The Cry (2018 TV series)

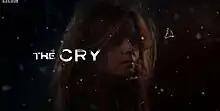

The Cry is a 2018 mystery psychological drama television series written by Jacquelin Perske and adapted from the 2013 novel of the same name by Helen FitzGerald, which was broadcast on the ABC in Australia and BBC One in the UK. The series stars Jenna Coleman as Joanna Lyndsay, a schoolteacher whose four-month-old baby Noah disappears while she and her fiancé, Alistair (Ewen Leslie), are visiting family in Australia. The series was directed by Glendyn Ivin and produced by Synchronicity Films.